Last Tuesday Society

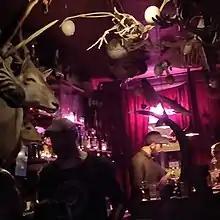
Interior Last Tuesday Society cocktail bar

Viktor Wynd previously operated The Little Shop of Horrors, located in Mare Street, which dealt in taxidermy, shrunken heads and other curiosities. He also ran the Viktor Wynd Fine Art commercial gallery, where over 50 shows were curated including on Mervyn Peake Tessa Farmer Leonora Carrington and Stephen Tennant